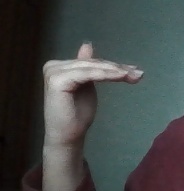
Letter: khaa